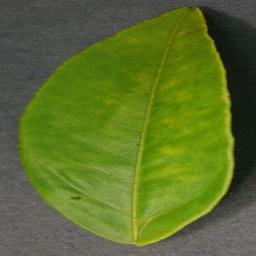
Label: Orange___Haunglongbing_(Citrus_greening)